Michael Costigan (writer)

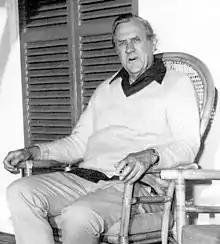
Patrick White in 1973: Novelist, playwright, poet, short-story writer, essayist, Nobel laureate

As a priest and journalist he spent most of the next eight years reporting on the Second Vatican Council for "The Advocate". In 1963, he returned to Rome to report on the Council firsthand, attending its second session from September to December of that year. The following years entailed many interviews, articles, lectures and keynote speeches usually on the subject of the council. The author and commentator Edmund Campion states that the paper's coverage by and under Costigan "gave a more thorough day-by-day account of the Council than any other English language diocesan weekly."